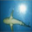
Label: shark